Bogdan Ovsyannikov

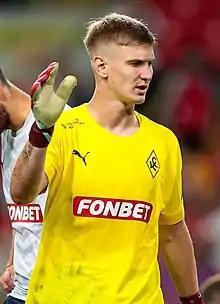
Ovsyannikov with Krylia Sovetov in 2022

Bogdan Igorevich Ovsyannikov (born 5 January 1999) is a Russian football player who plays as a goalkeeper for Orenburg.